Mi Novia Se Me Está Poniendo Vieja

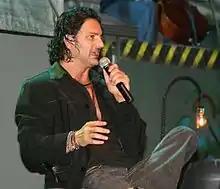
In 2011, Arjona founded his own record label, Metamorfosis.

"Independiente" is the first album Arjona released as an independent artist, and through his own record label, Metamorfosis, a company he created to refocus his career. Presided by Arjona and some friends, "Metamorfosis" is based in Miami and Mexico City, and also includes the photographer and director Ricardo Calderón, Universal Music México's executive Humberto Calderon and BMG's Miriam Sommerz. Although the album is marketed with the new label, distribution was handled by Warner Music. Arjona commented many times, that he considered the way he decided to go independent raised more compromise than freedom, saying that "Inside the word 'Independent', even when it sounds like extreme freedom, there's a big amount of compromise and the responsibility of being able to administrate, in the best way possible, such independence."